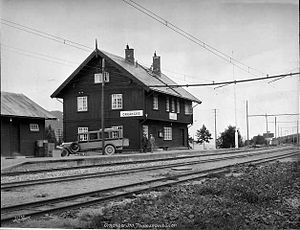
Orkanger Station
Orkanger Station er en jernbanestation på Thamshavnbanen, der ligger i byområdet Orkanger i Orkdal kommune i Norge.